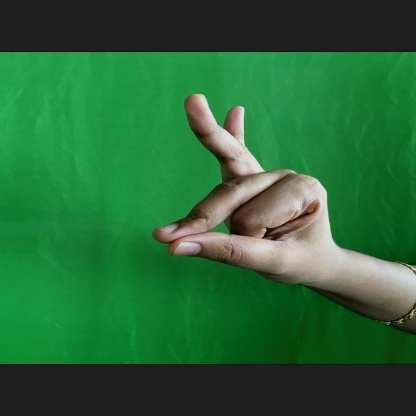
Mudra: Bramaram